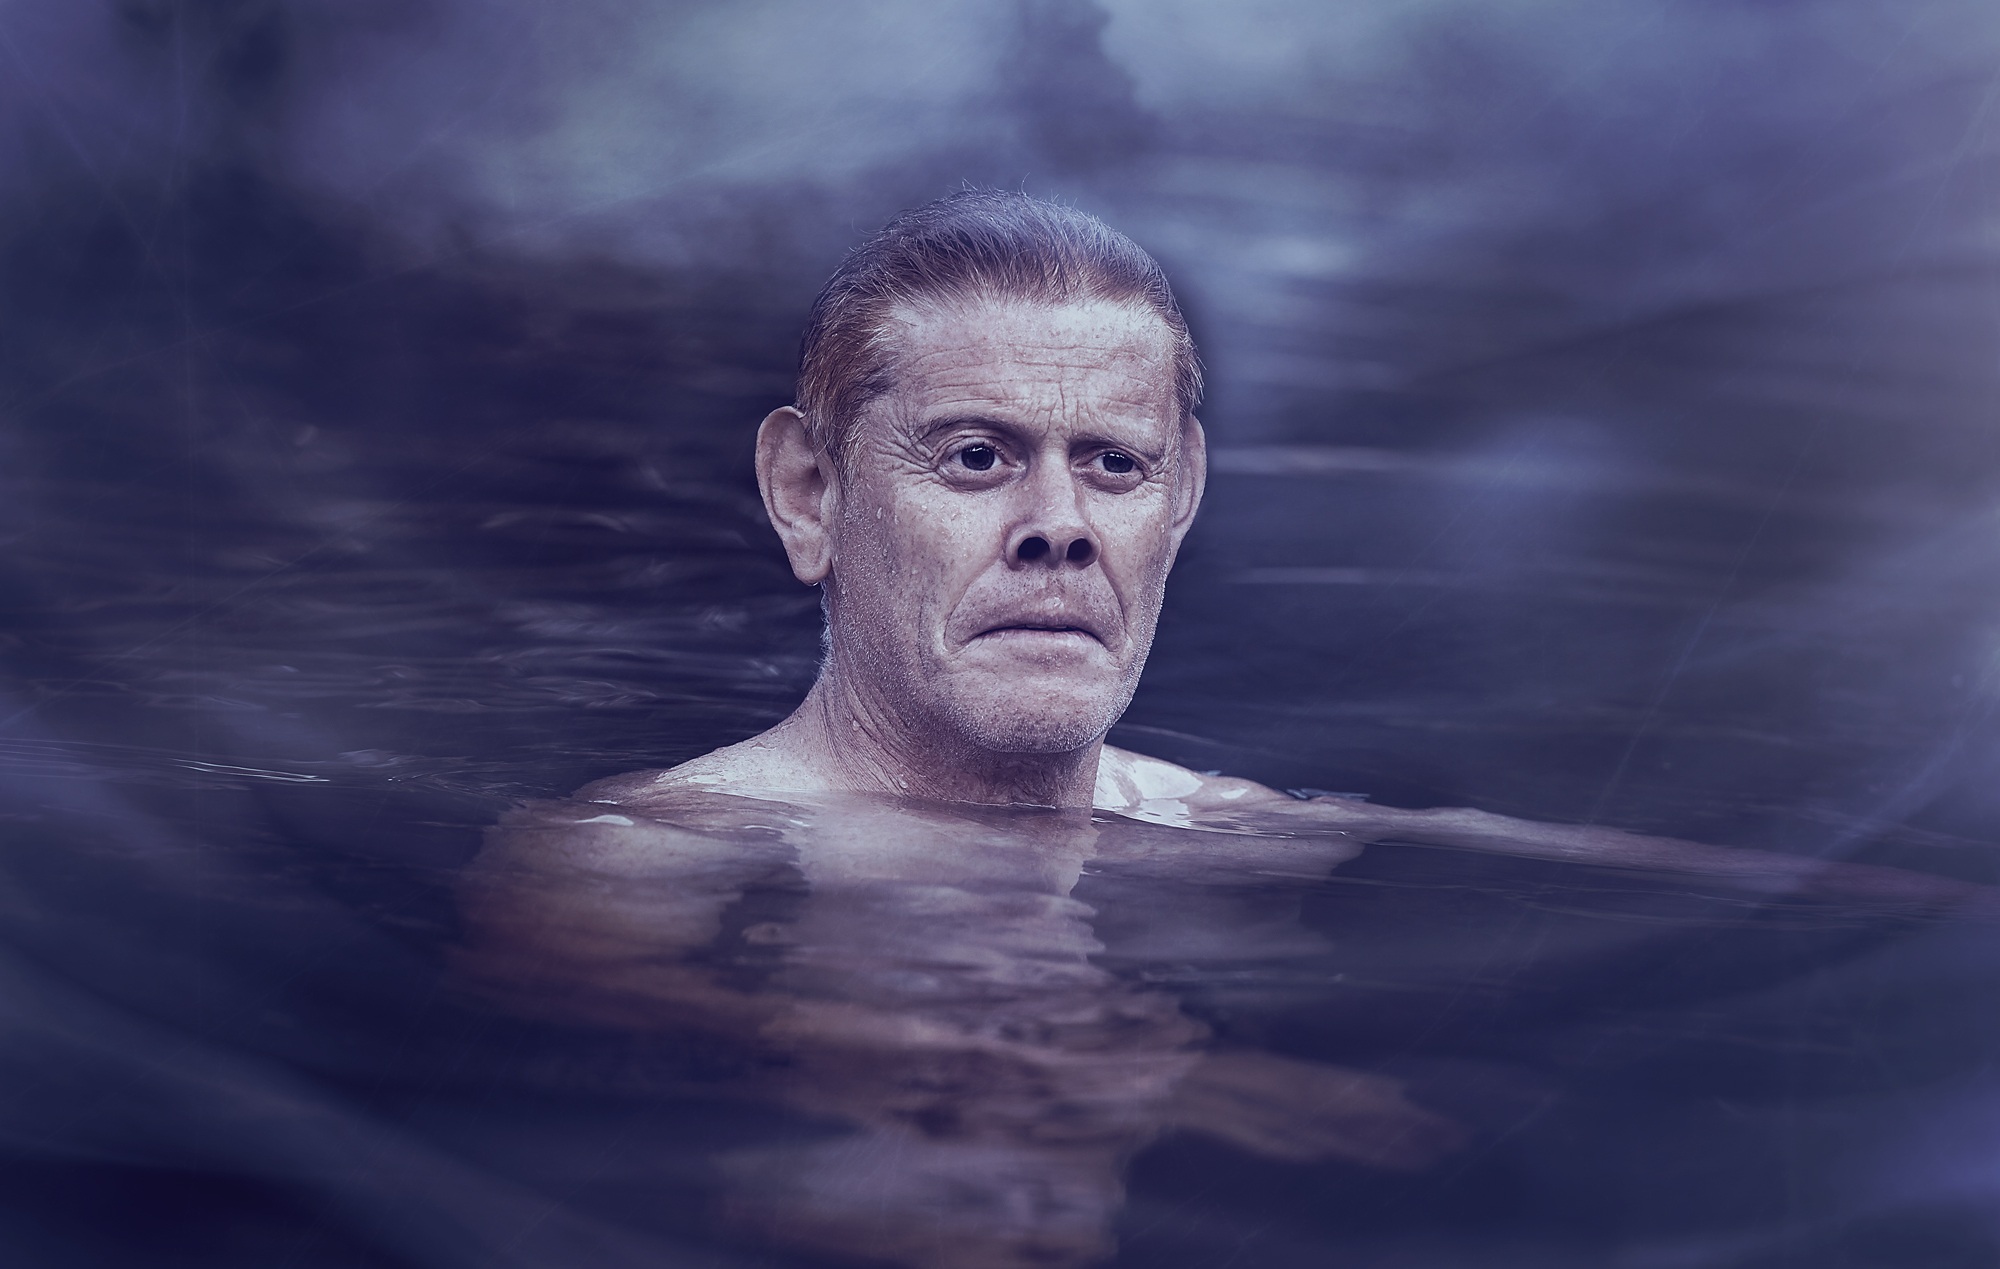
water, person, cold, fog, photography, wet, male, swim, portrait, human, blue, caricature, gloomy, emotion